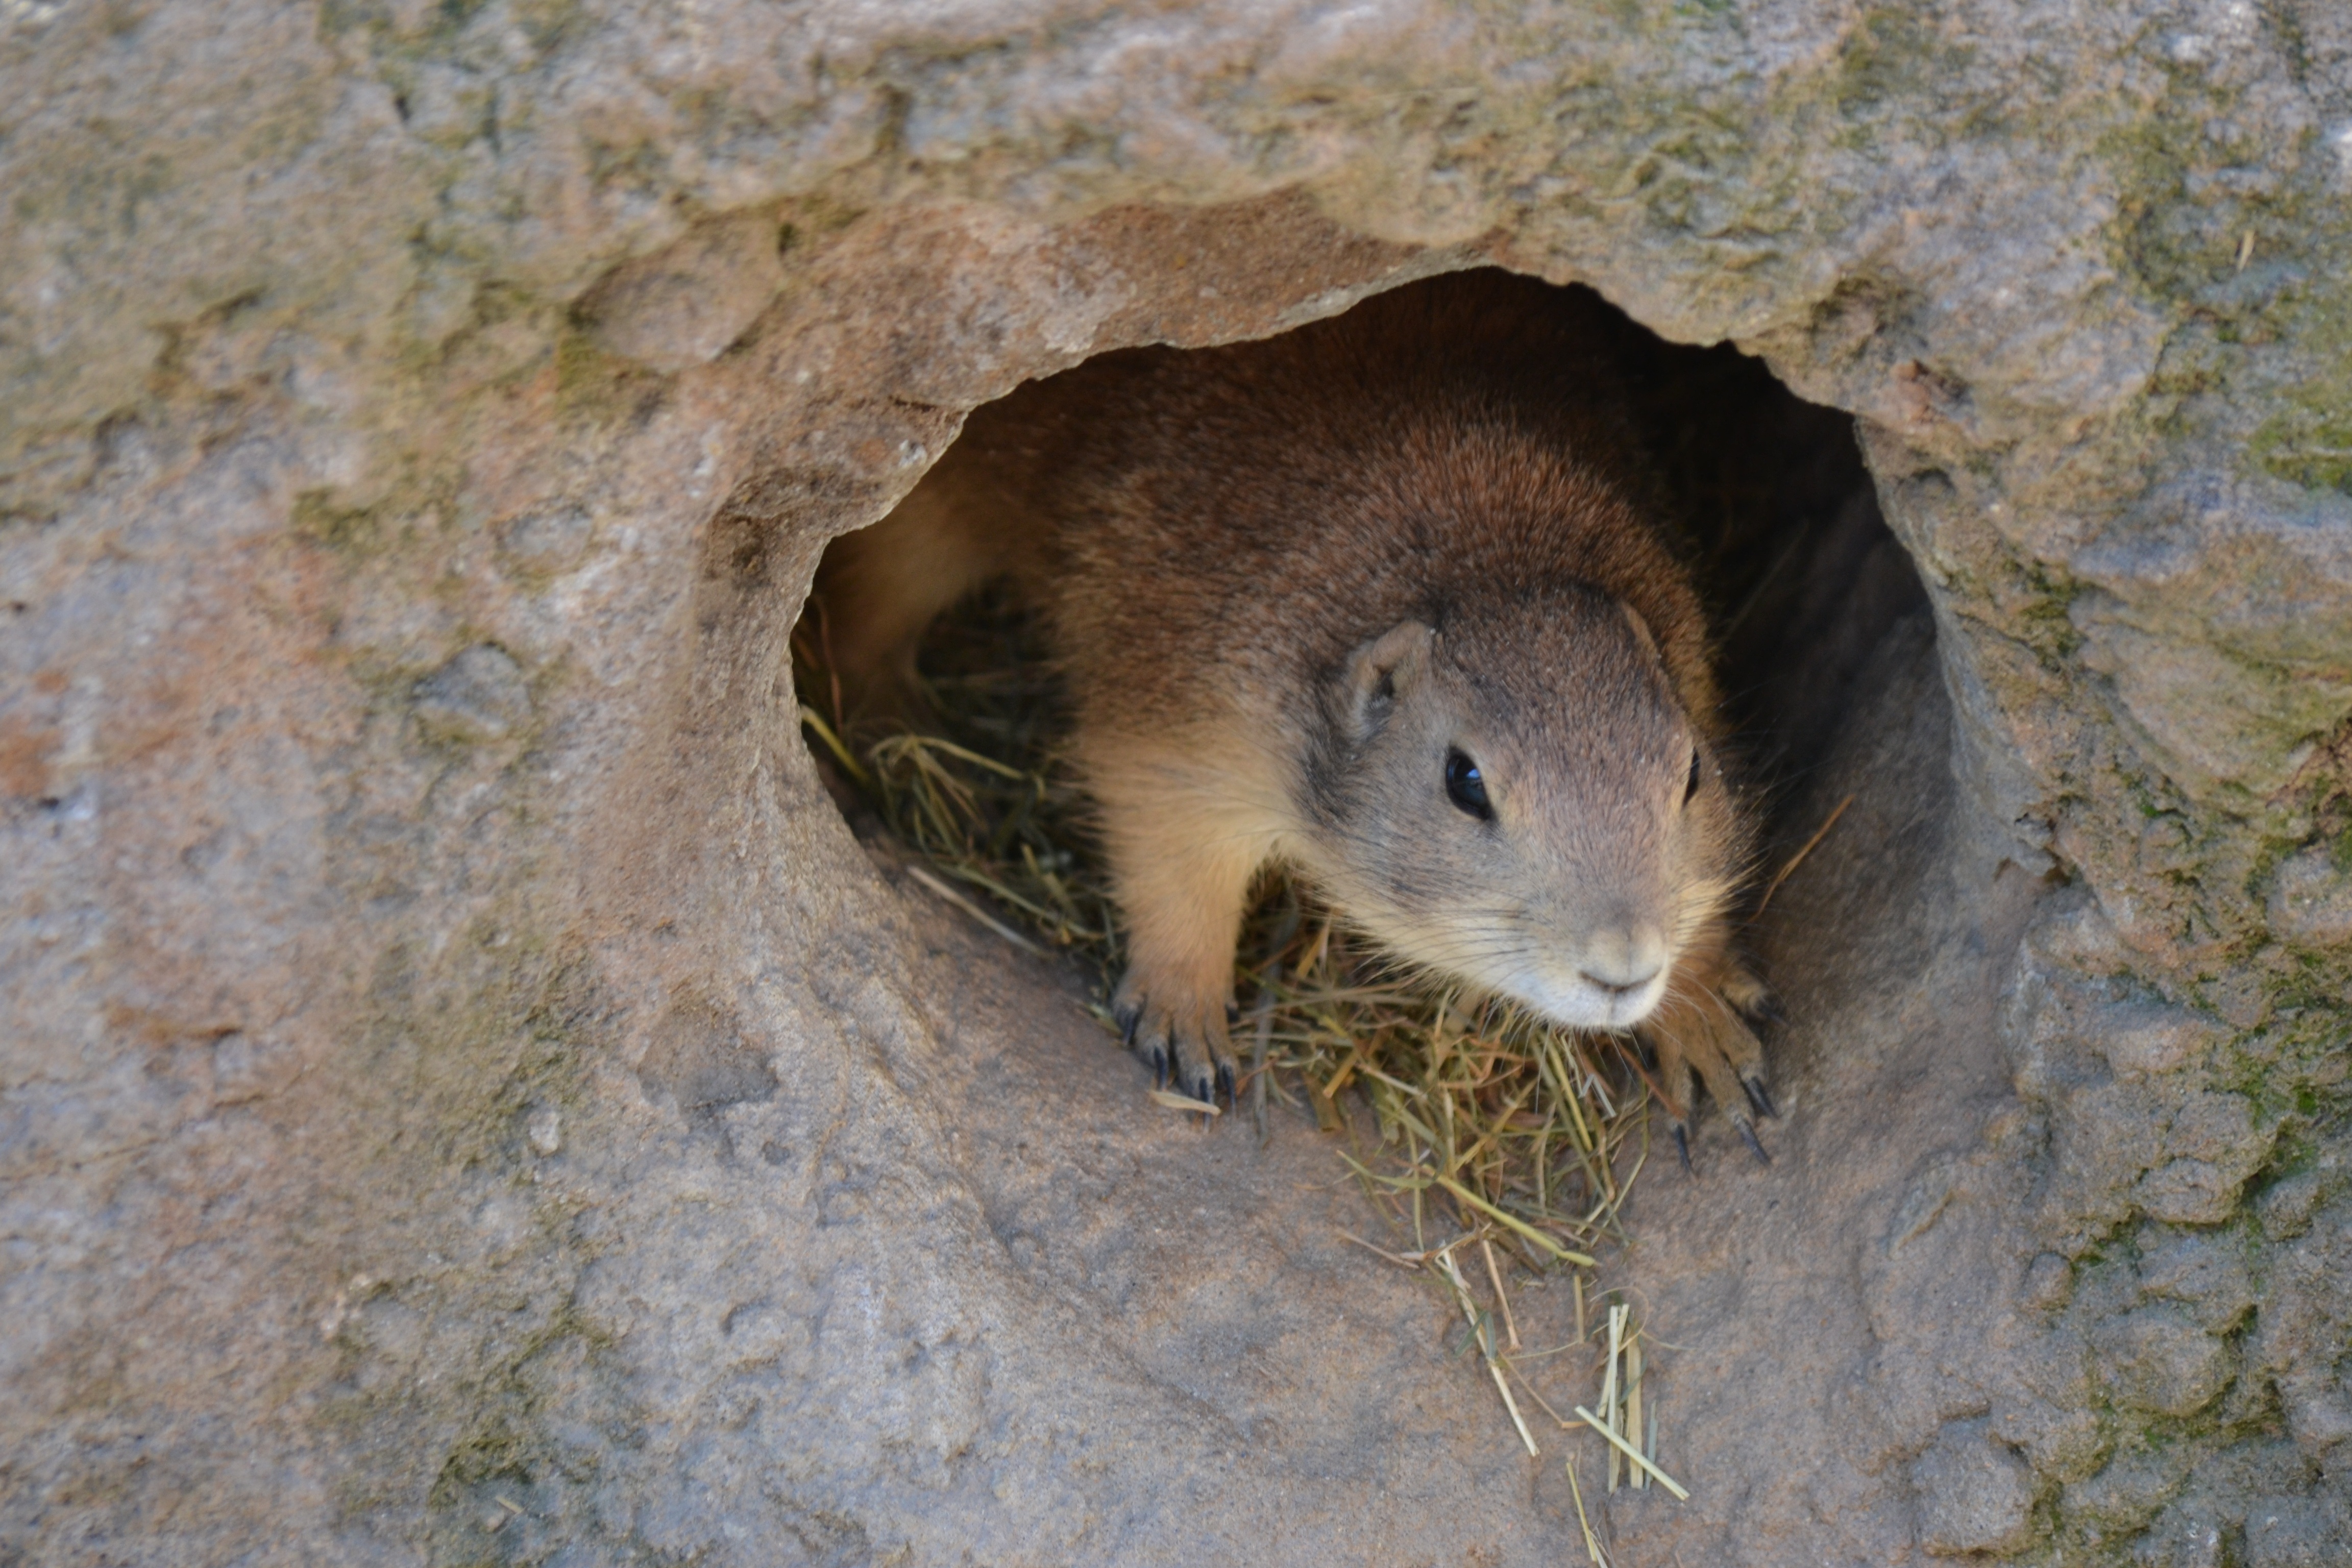
animal, wildlife, zoo, mammal, rodent, fauna, vertebrate, nager, meerkat, curious, mink, marmot, vigilant, prairie dog, mustelidae